Noach

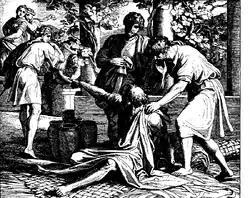
Noah's curse of Canaan (engraving by Julius Schnorr von Carolsfeld from the 1860 "Bible in Pictures")

The Gemara helped explain why (as Genesis 9:13 reports) God chose a rainbow as the symbol of God's promise. The Mishnah taught with regard to those who take no thought for the honor of their Maker, that it would have been better if they had not been born. Rabbi Abba read this Mishnah to refer to those who stare at a rainbow, while Rav Joseph said that it refers to those who commit transgressions in secret. The Gemara explained that those who stare at a rainbow affront God's honor, as Ezekiel 1:28 compares God's appearance to that of a rainbow: "As the appearance of the bow that is in the cloud in the day, so was the appearance of the brightness round about. This was the appearance of the likeness of the glory of the Lord." Thus, those who stare at a rainbow behave as if they were staring directly at God. Similarly, Rabbi Judah ben Rabbi Naḥmani, the speaker for Resh Lakish, taught that because Ezekiel 1:28 compares God's appearance to that of a rainbow, staring at the rainbow harms one's eyesight.